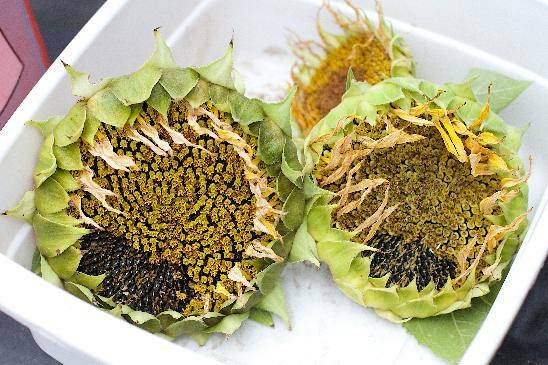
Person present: No